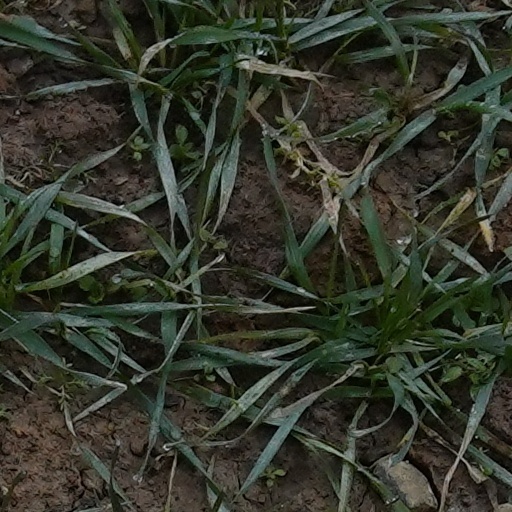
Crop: wheat